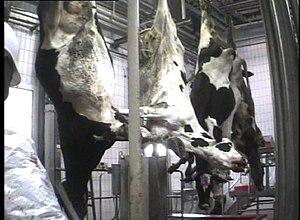
Abattage de vaches dans l'abattoir Charal à Metz
L214, de son nom complet L214 éthique et animaux, est une association à but non lucratif française de défense des animaux, fondée en 2008. L214 se positionne régulièrement en tant que lanceur d'alerte en réalisant des enquêtes et diffusant des vidéos, souvent qualifiées de vidéos « chocs », sur les conditions de vie des animaux dans les élevages, mais aussi durant leurs transport et abattage. Antispéciste, L214 s'oppose à ces pratiques ainsi qu'à la pêche, qu'elle juge nuisibles pour les animaux. Elle préconise un changement des habitudes de consommation, notamment alimentaires, vers une consommation moindre de produits animaux, et promeut le véganisme. À travers ses sites internet et ses campagnes d'informations, l'association traite également des impacts environnementaux et sanitaires de la viande et de l'élevage, des positions de partis ou personnalités politiques au sujet des animaux, et propose des conseils pour végétaliser sa consommation, ainsi qu'un guide de restaurants proposant des plats végétaliens.
Charal est une entreprise de l'industrie agroalimentaire française spécialisée dans l'achat de bovins aux éleveurs, leur abattage et la transformation des carcasses obtenues en viande fraiche et surgelée destinée à l'alimentation humaine. C'est une filiale du groupe Bigard.